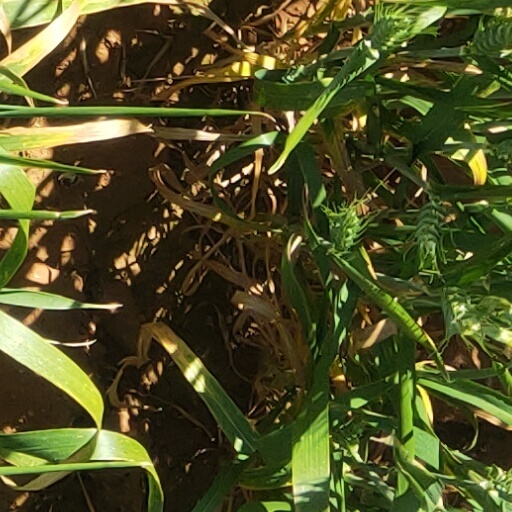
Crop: wheat